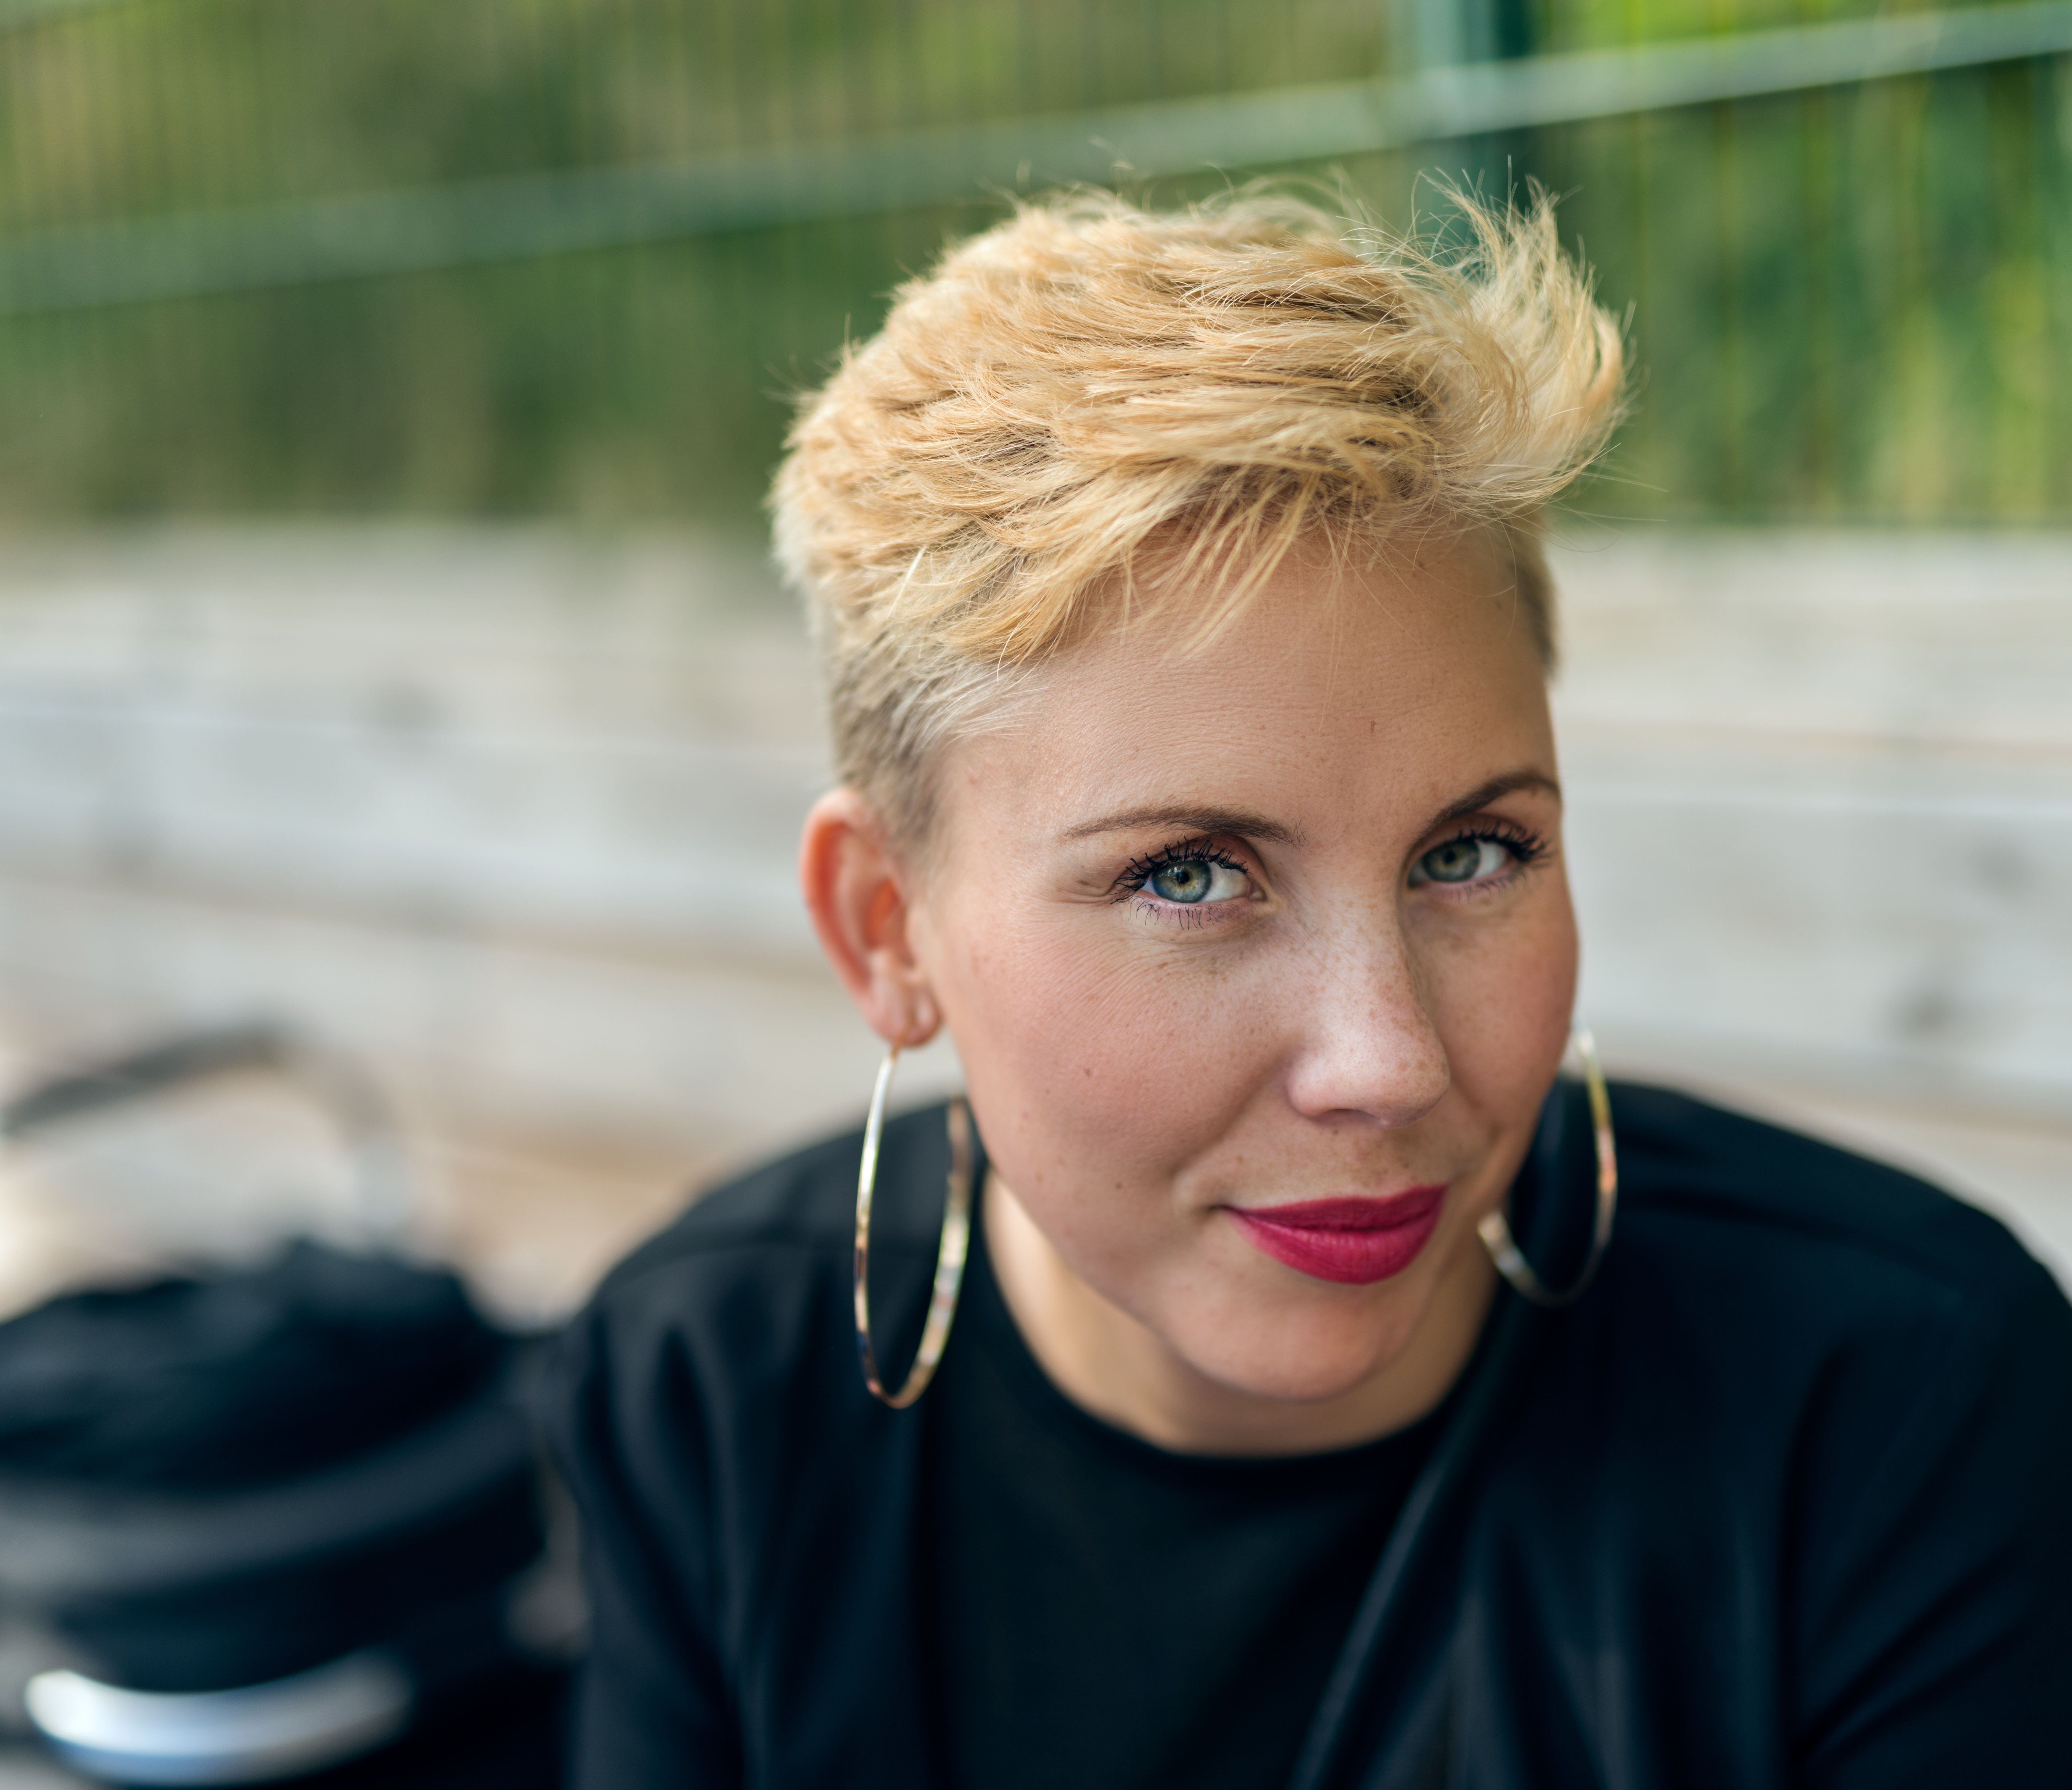
person, people, girl, hair, male, portrait, spring, color, facial expression, hairstyle, smile, face, eye, head, skin, beauty, blond, portrait photography